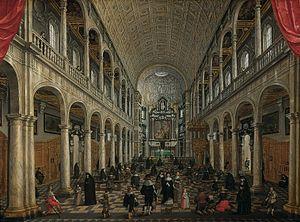
Sebastiaen Vrancx, Vranckx ou Franck est né à Anvers, pendant le soulèvement contre l'autorité espagnole, y est baptisé le 22 janvier 1573, et y meurt le 20 mai 1647. Il est le premier peintre des Pays-Bas méridionaux à s'être spécialisé dans les représentations de pillages, d'embuscades et de batailles, et est considéré comme le précurseur de ce genre.